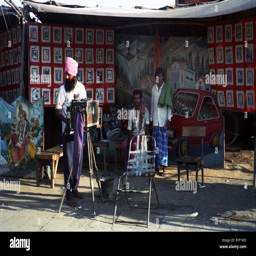
old style studio as seen in the streets